Tino Nuñez

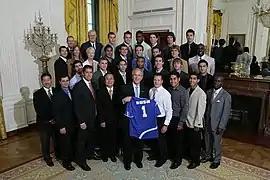
Nuñez and the 2006 UCSB Gauchos soccer team honored at the White House.

After the 2003 season, Nuñez transferred to the University of California, Santa Barbara. In 2004, his first season with the Gauchos, Nuñez played in 23 games (starting 6), scoring 2 goals and adding 6 assists. In addition to Nuñez, the UCSB's 2004 team also featured several other now-professional players including Tyler Rosenlund, Andy Iro, Bryan Byrne, and Ivan Becerra, and the Gauchos marched all the way to the 2004 Division I Men's College Cup, losing on penalties to Indiana University.